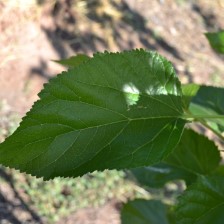
Variety: ChiangMaiBuriram60